Harmaja (band)

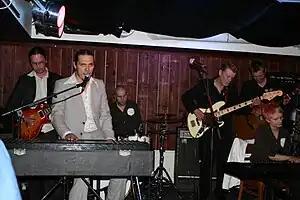
Harmaja at Rokkikellari in Seinäjoki, Finland

Harmaja are a Finnish acoustic rock group founded by vocalist Juha-Pekka Leppäluoto in 2007. Their first album, "Harmaja", was released on 18 February 2009, and entered the Finnish national chart at position 14.